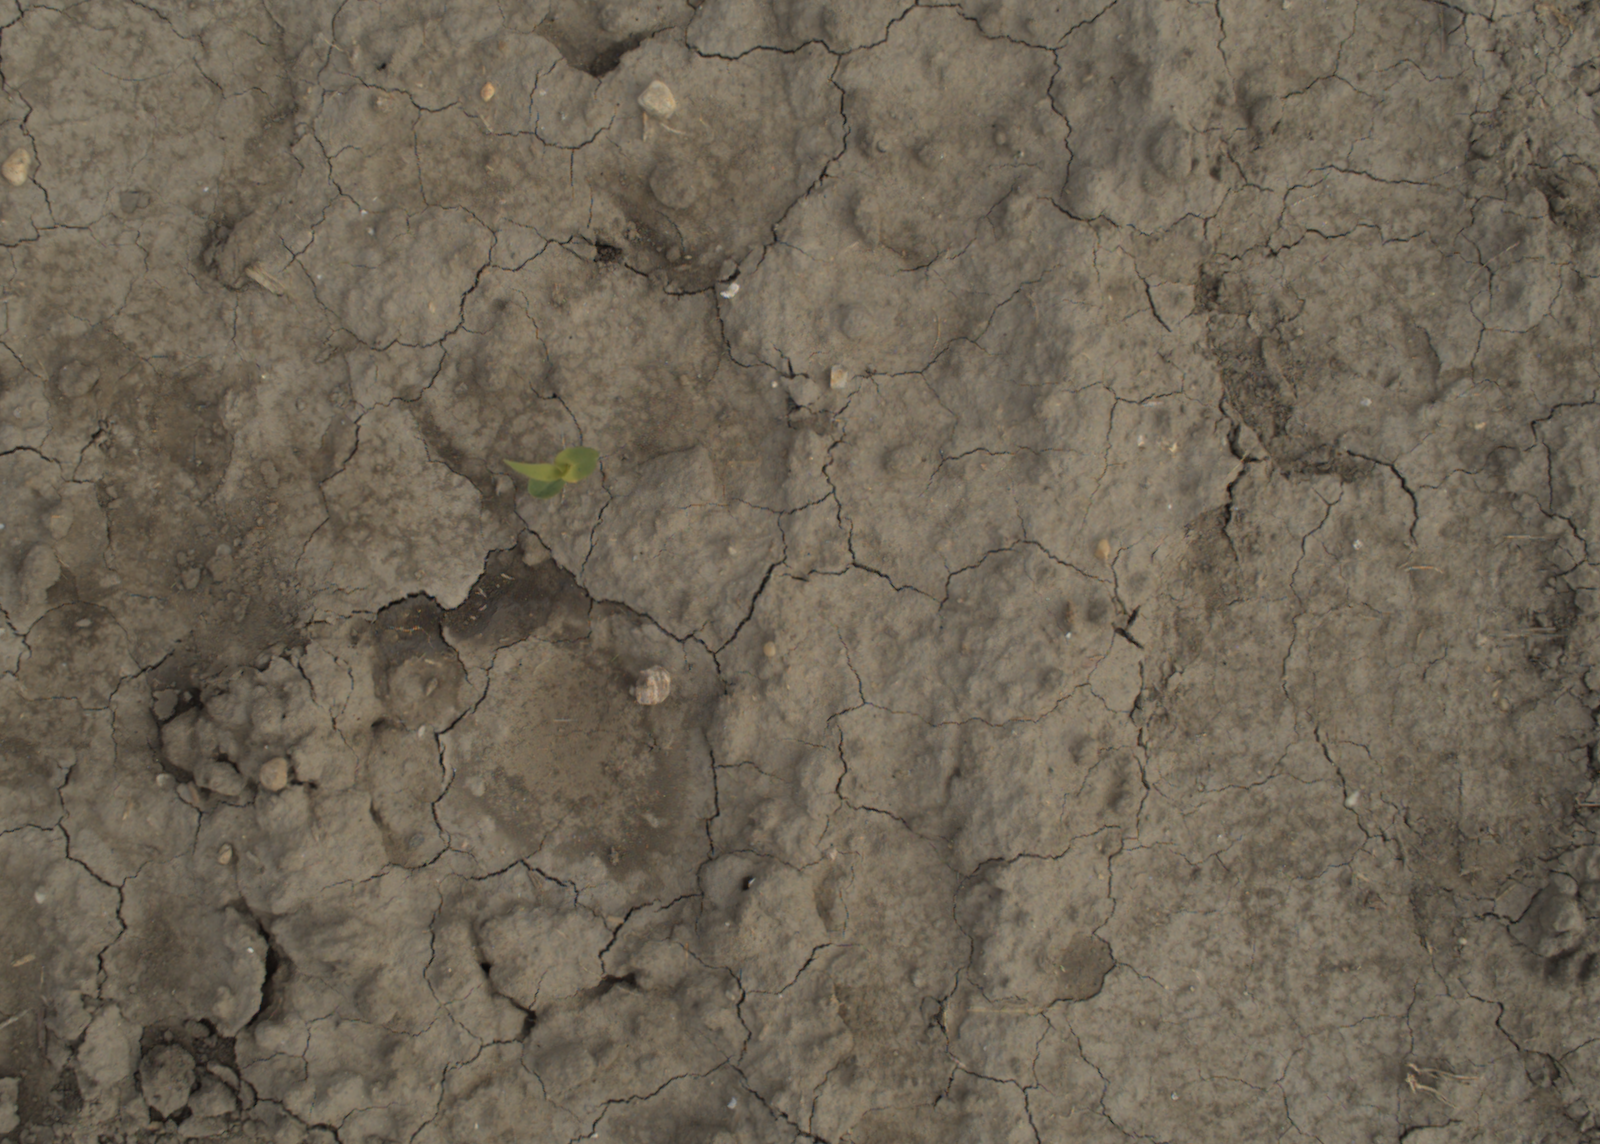
Capture date: 21.09.2021 10:45:35
Weather: mixed
Wind: light
Seeding date: 02.09.2021
Plant canopy height (mm): 962